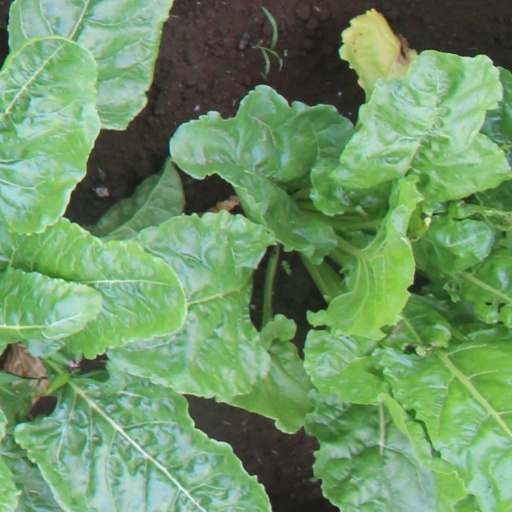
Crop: sugar beet